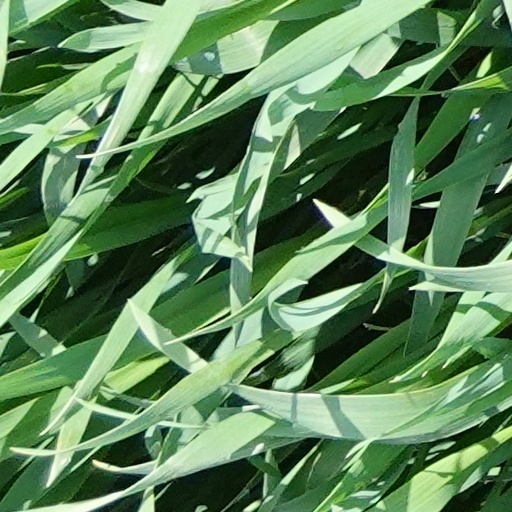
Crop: wheat